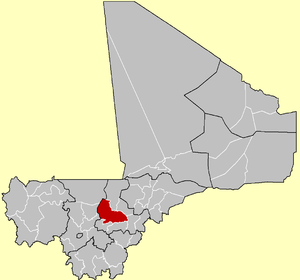
Le cercle de Ségou est une collectivité territoriale du Mali dans la région de Ségou.